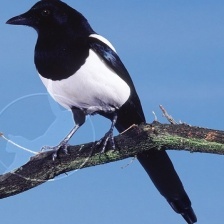
Species: EURASIAN MAGPIE
Scientific name: PICA PICA
ImageNet parent category: magpie